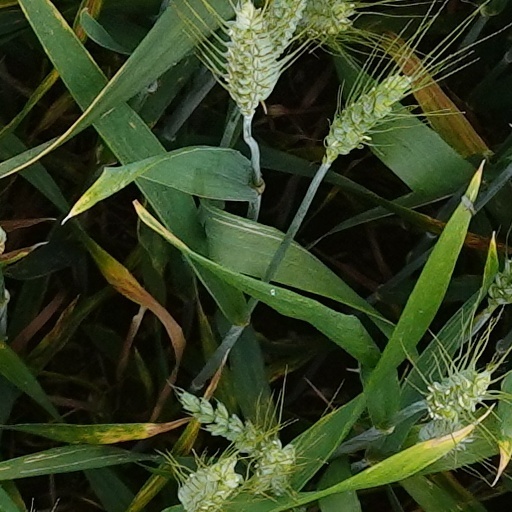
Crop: wheat